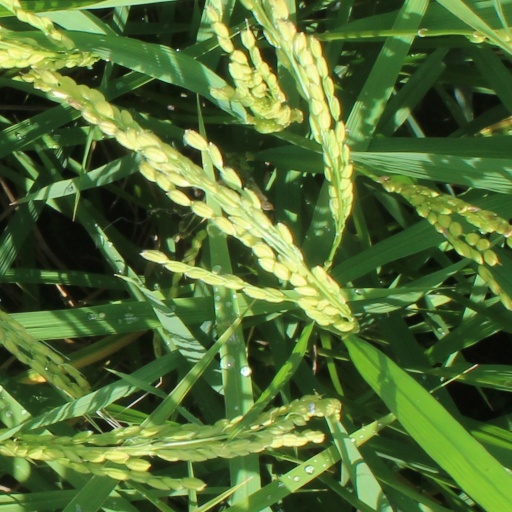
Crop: rice